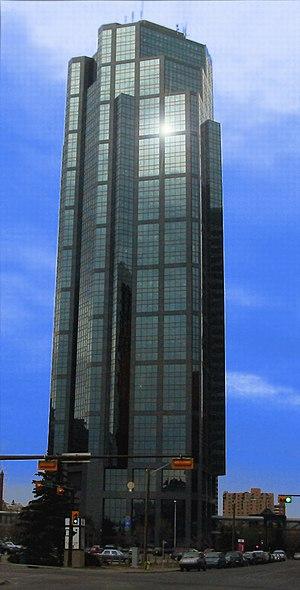
WZMH Architects est une compagnie d'architecture basée à Toronto en Ontario et à Shanghai en Chine. La firme a été fondée en 1961 et elle est reconnue pour avoir conçu des gratte-ciels, des immeubles institutionnels, commerciaux, résidentiels et des projets hospitaliers.
La construction de gratte-ciel n'a jamais cessé depuis les années 1960 à Calgary en partie du fait du boom pétrolier. La ville compte 74 gratte-ciel de 100 mètres de hauteur et plus dont 15 de plus de 150 m, ce qui est beaucoup pour une agglomération de 1,2 million d'habitants. Calgary est la ville du Canada qui compte le plus de gratte-ciel après Toronto et l'agglomération de Vancouver.
La Canterra Tower est un gratte-ciel de bureaux de 177 mètres de hauteur construit à Calgary au Canada en 1988.